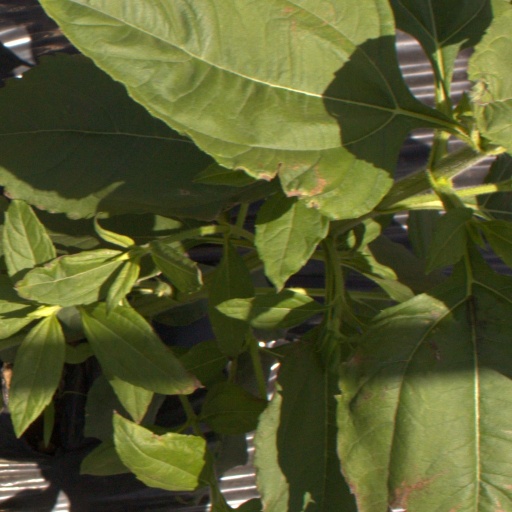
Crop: Jerusalem artichoke